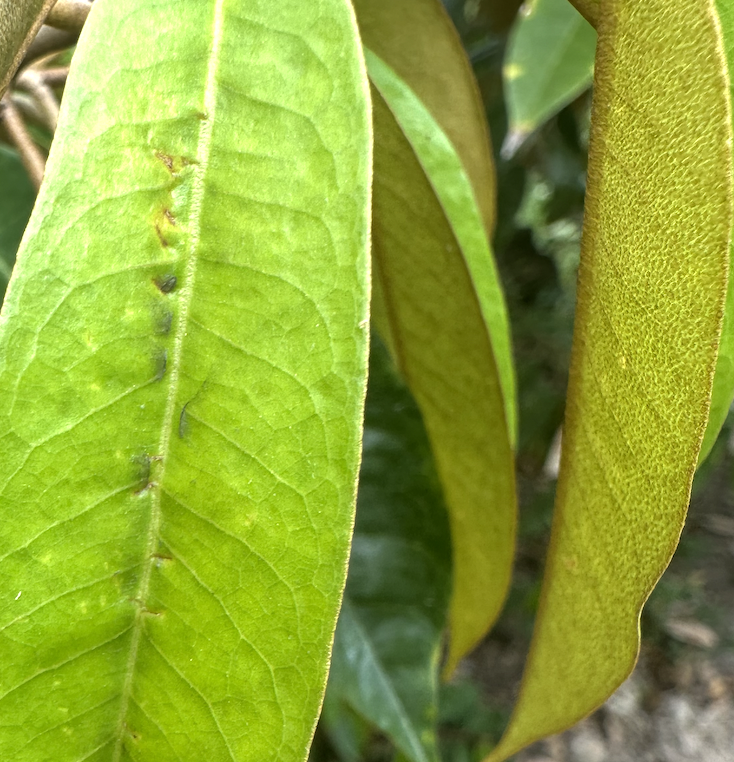
Label: yellow_leaf